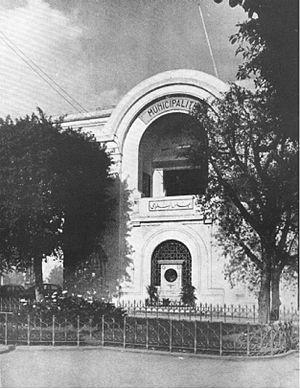
Le protectorat français de Tunisie est institué par le traité du Bardo du 12 mai 1881 au terme d’une rapide conquête militaire. La souveraineté tunisienne est réduite à néant dès 1883, le bey se contentant de signer les décrets et lois préparés par le résident général de France en Tunisie. Si l’administration tunisienne au niveau local reste en place, elle se contente de faire le lien entre la population tunisienne et les nouvelles administrations mises en place sur le modèle de ce qui existe en France. Le budget du gouvernement tunisien est rapidement assaini ce qui permet de lancer de multiples programmes de constructions d’infrastructures qui transforment complètement le pays avant tout au profit des colons, en majorité italiens dont le nombre augmente rapidement. Toute une législation foncière est mise en place permettant l'acquisition ou la confiscation de terres afin de créer des lots de colonisation revendus aux colons français qui s'approprient ainsi les meilleures surfaces cultivables.
L'histoire de Tunis, la principale ville de la Tunisie, commence avant même celle de Carthage. L'existence de la localité est attestée dès le début du IVᵉ siècle av. J.-C. En raison de sa position géostratégique, elle attire la convoitise de toutes les civilisations méditerranéennes et passe successivement sous la domination des Numides, des Phéniciens, des Grecs, des Romains, des Arabes, des Espagnols, des Ottomans et des Français, avant que le pays ne devienne indépendant.